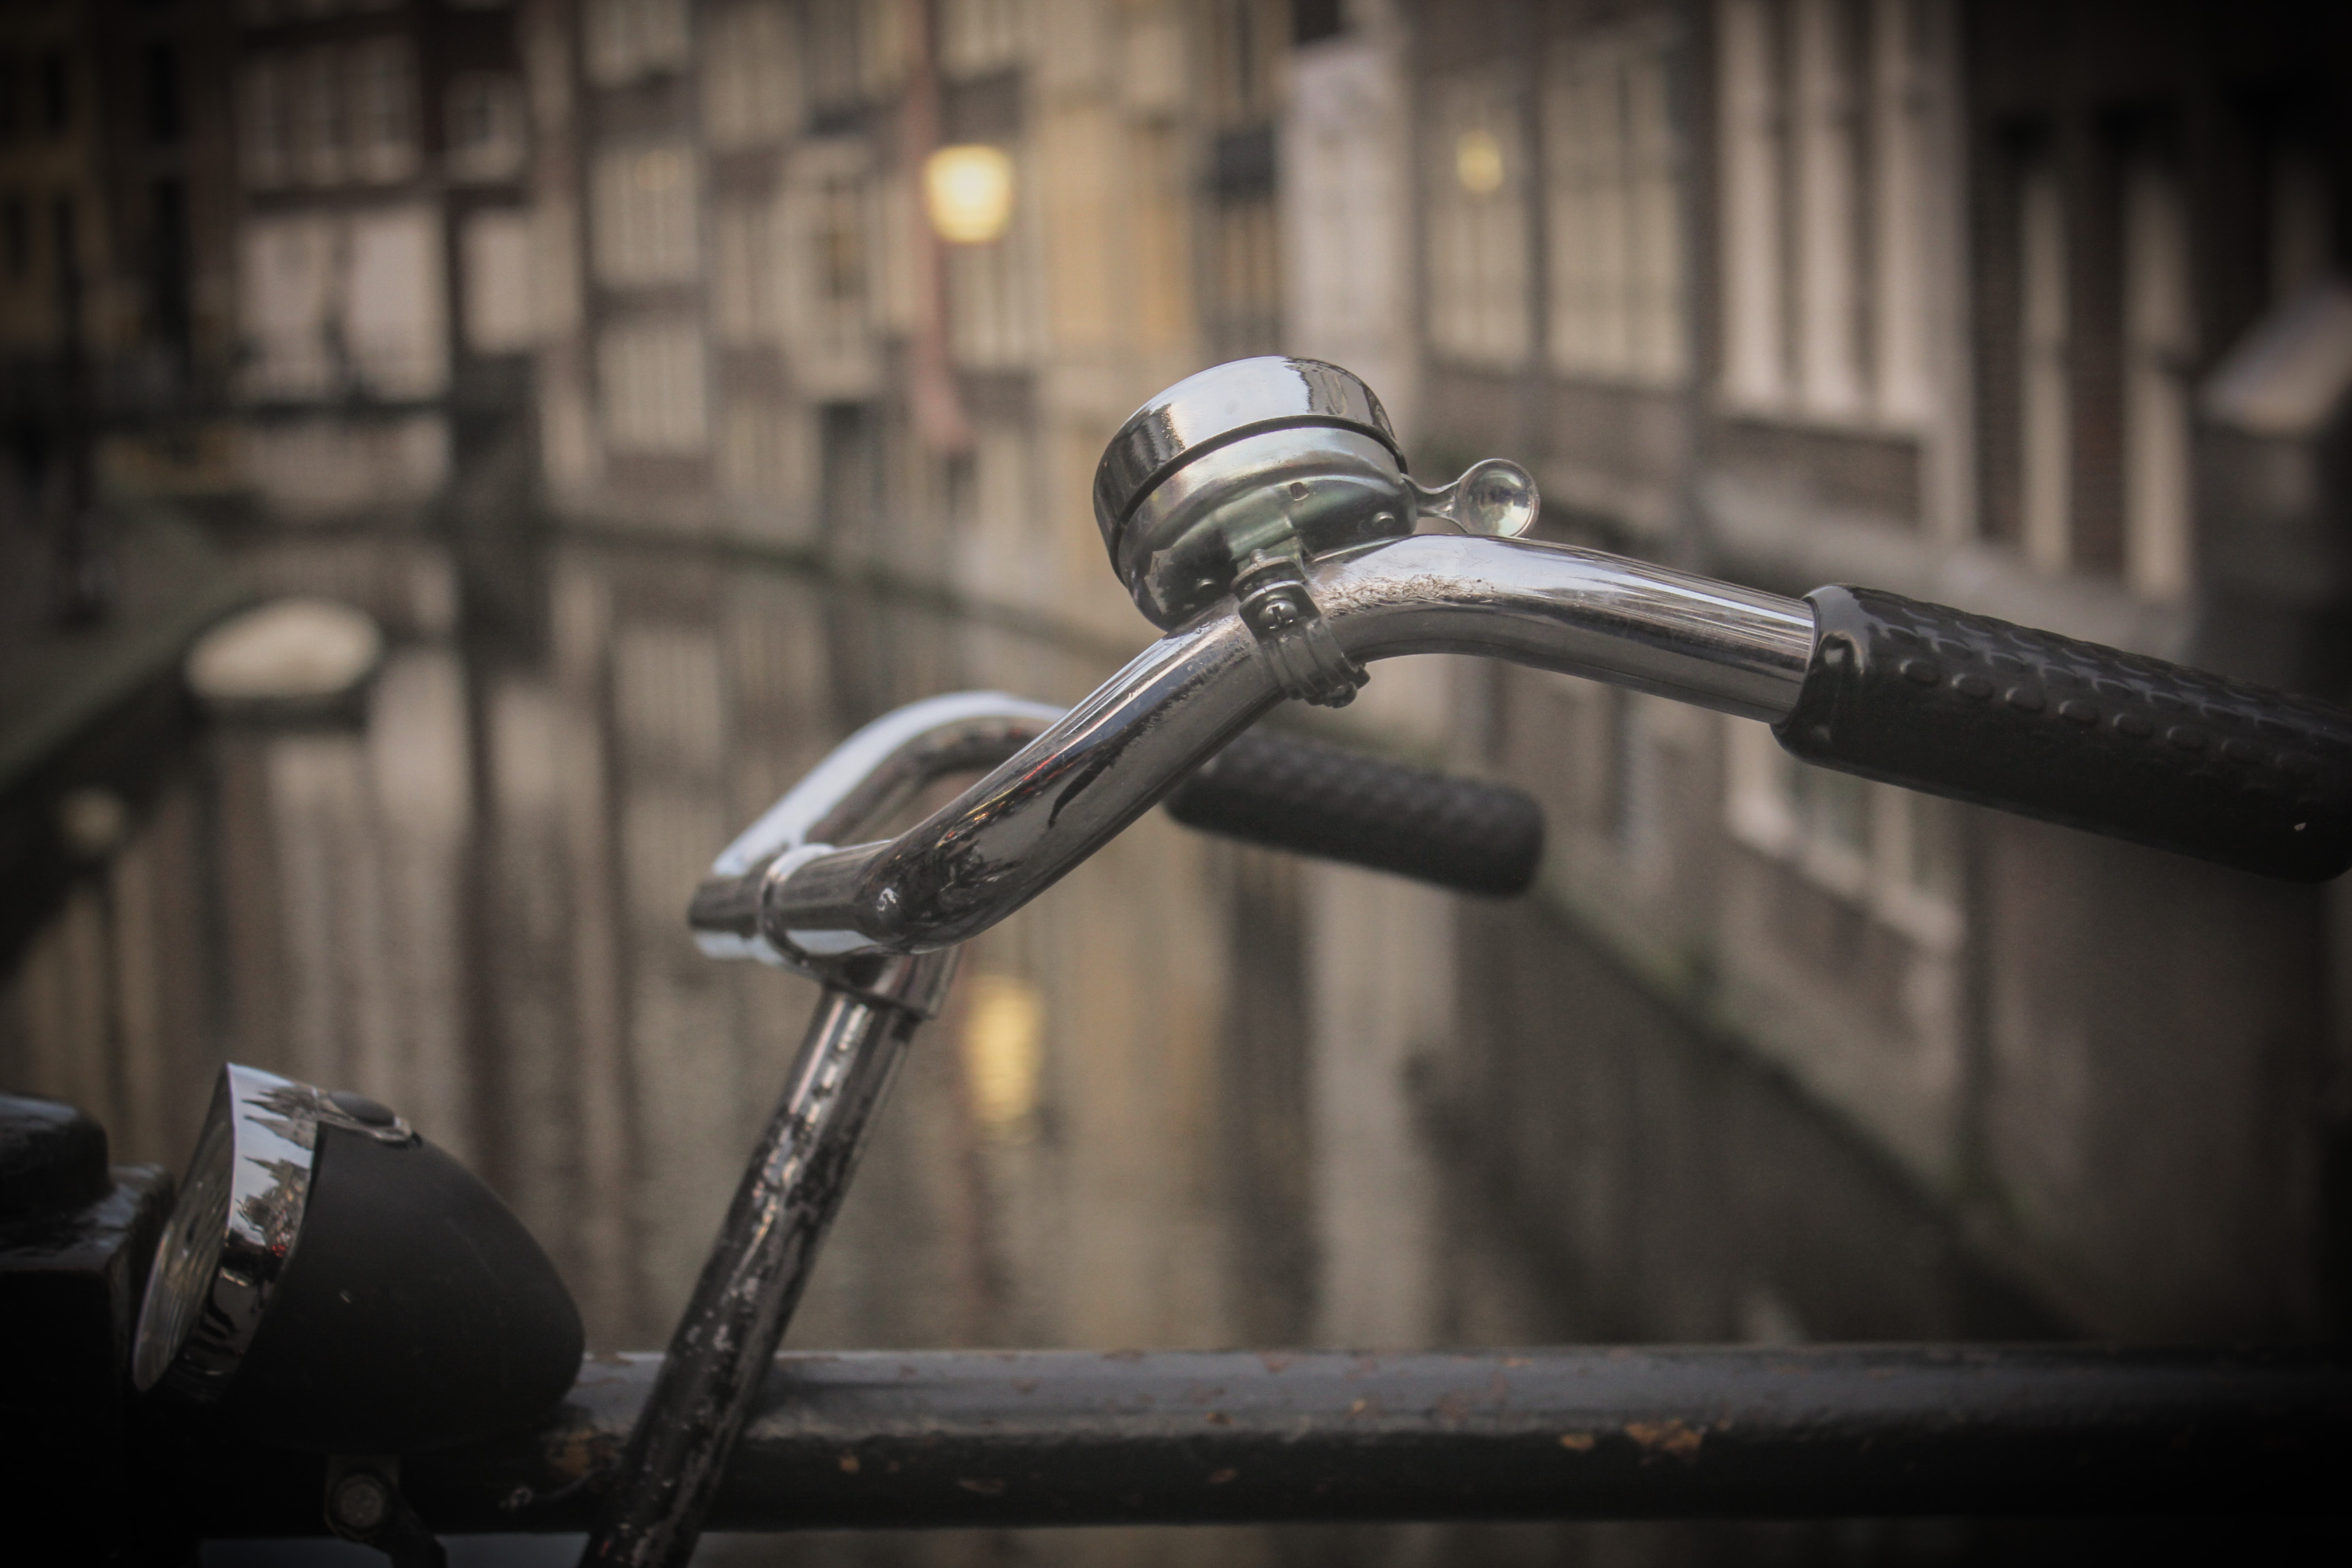
light, vintage, old, bicycle, bike, bell, vehicle, darkness, street light, monochrome, lighting, close up, handlebars, single lens reflex camera